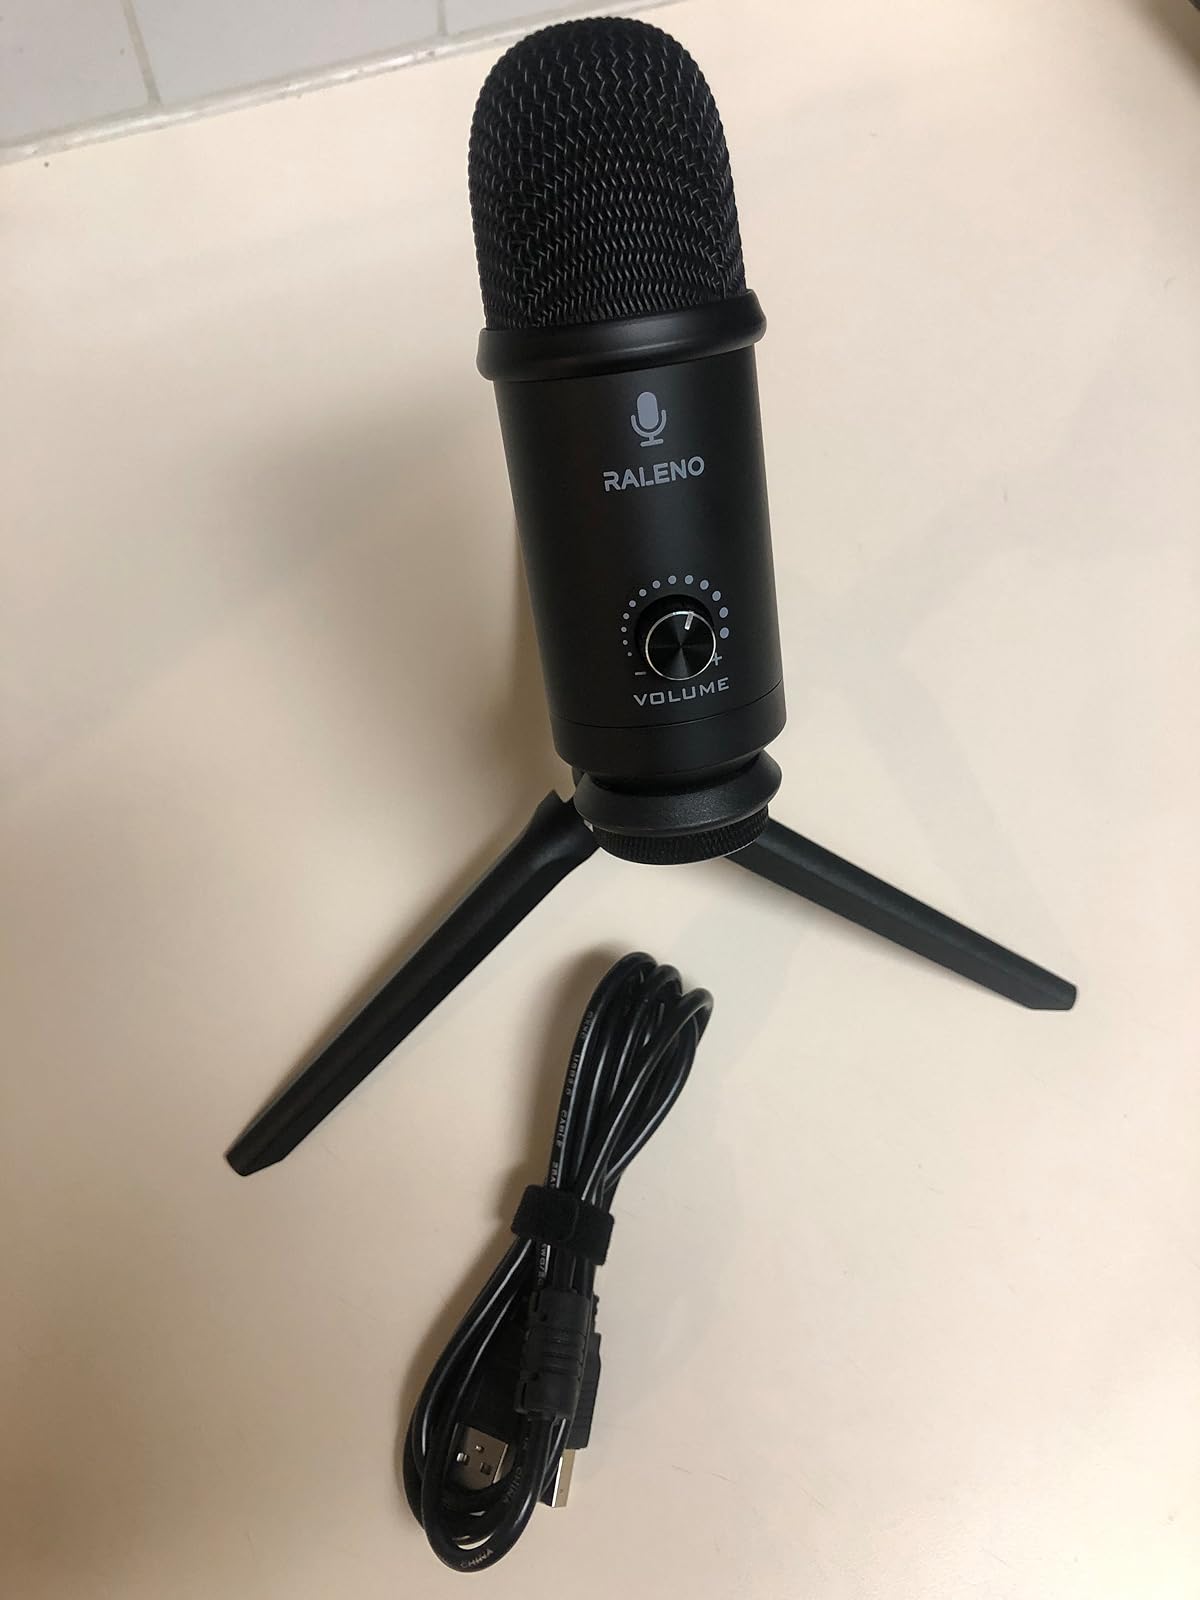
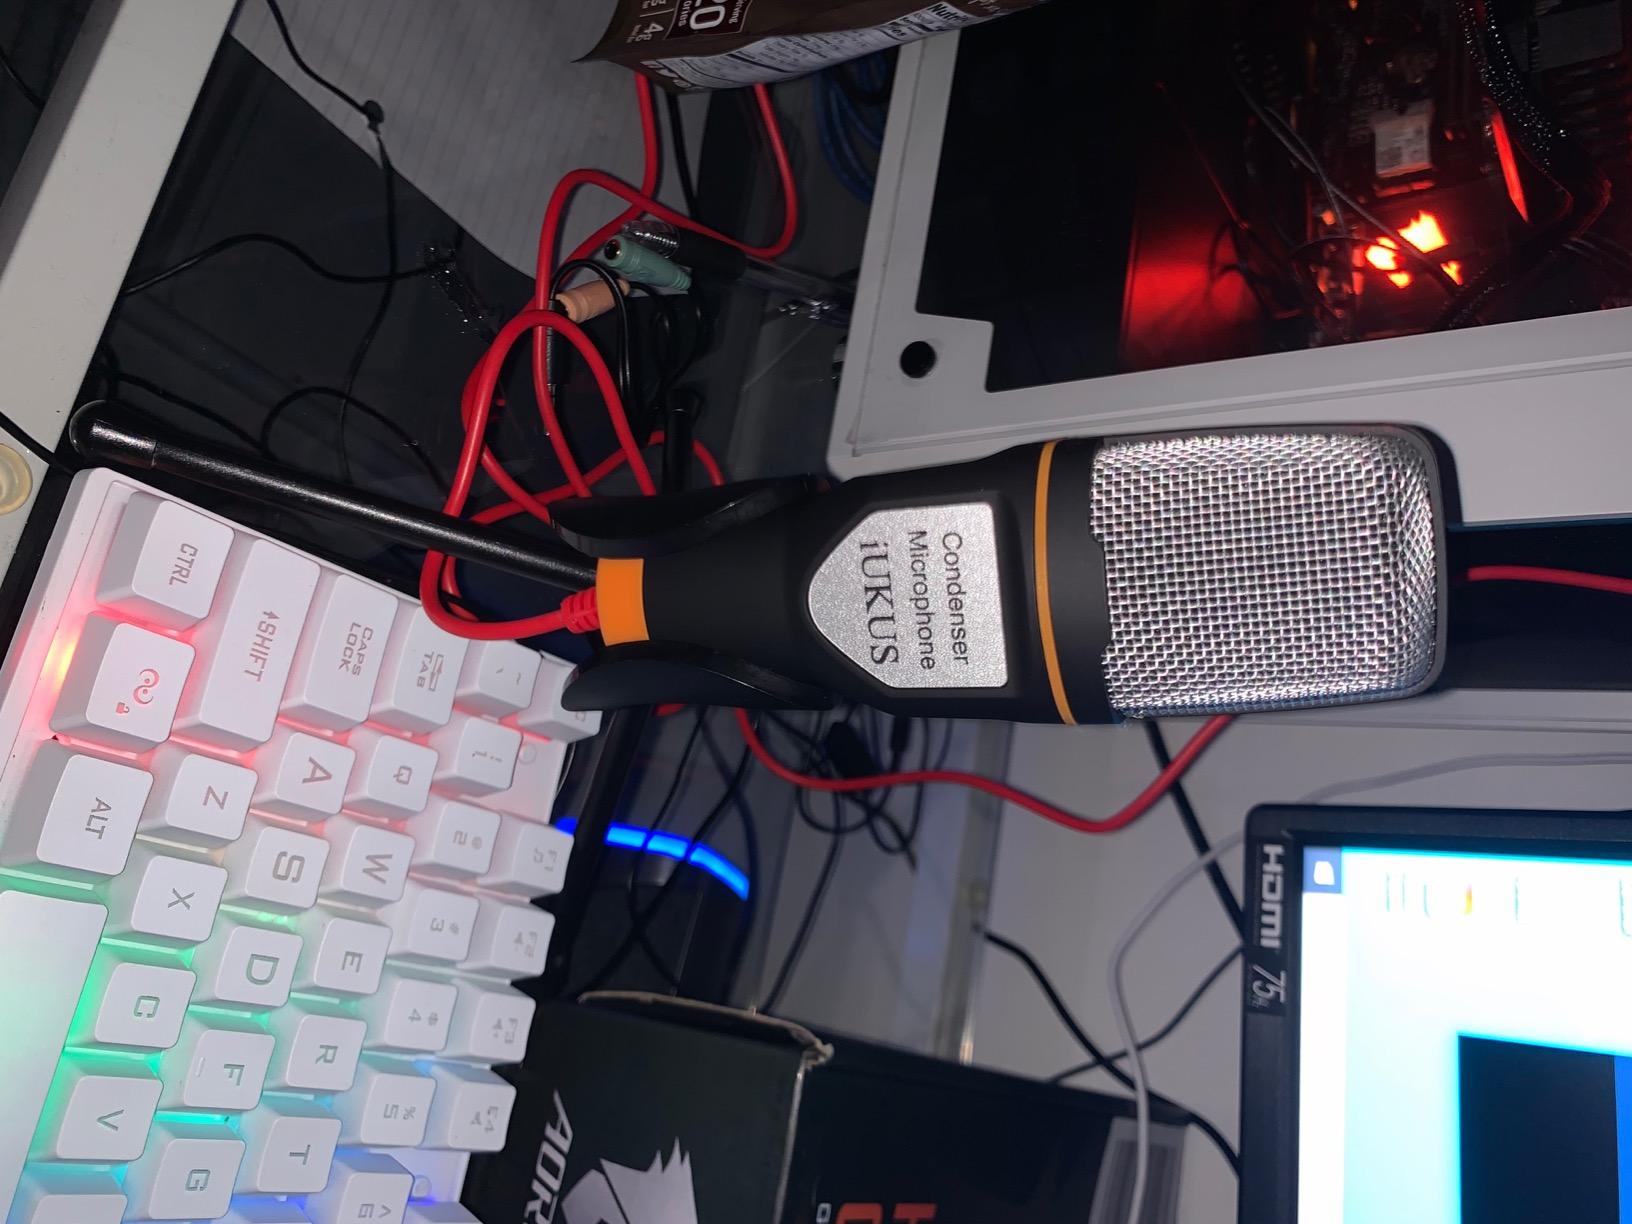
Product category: microphone
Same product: no